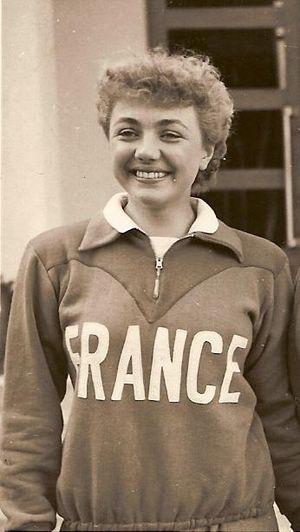
Évelyne Golhen épouse Mabey, est une ancienne joueuse de basket-ball française. Athlète de 1,70 m, elle est licenciée à l’ASAN au Havre de 1949 à 1955, et occupe le poste d'arrière. C’est en 1951, lors d'un match à Paris contre le Lutèce Olympique, qu’elle est repérée par le manager de l’Équipe de France, Robert Busnel. Elle fut la coéquipière d’Anne-Marie Colchen à l’ASAN et en équipe nationale.
Le basket-ball féminin est la pratique féminine du basket-ball. Bien que sa pratique soit très répandue, sa reconnaissance sportive et médiatique a été plus tardive et moindre. Il est régulé par la Fédération internationale de basket-ball.